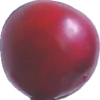
Label: cherry_wax_red